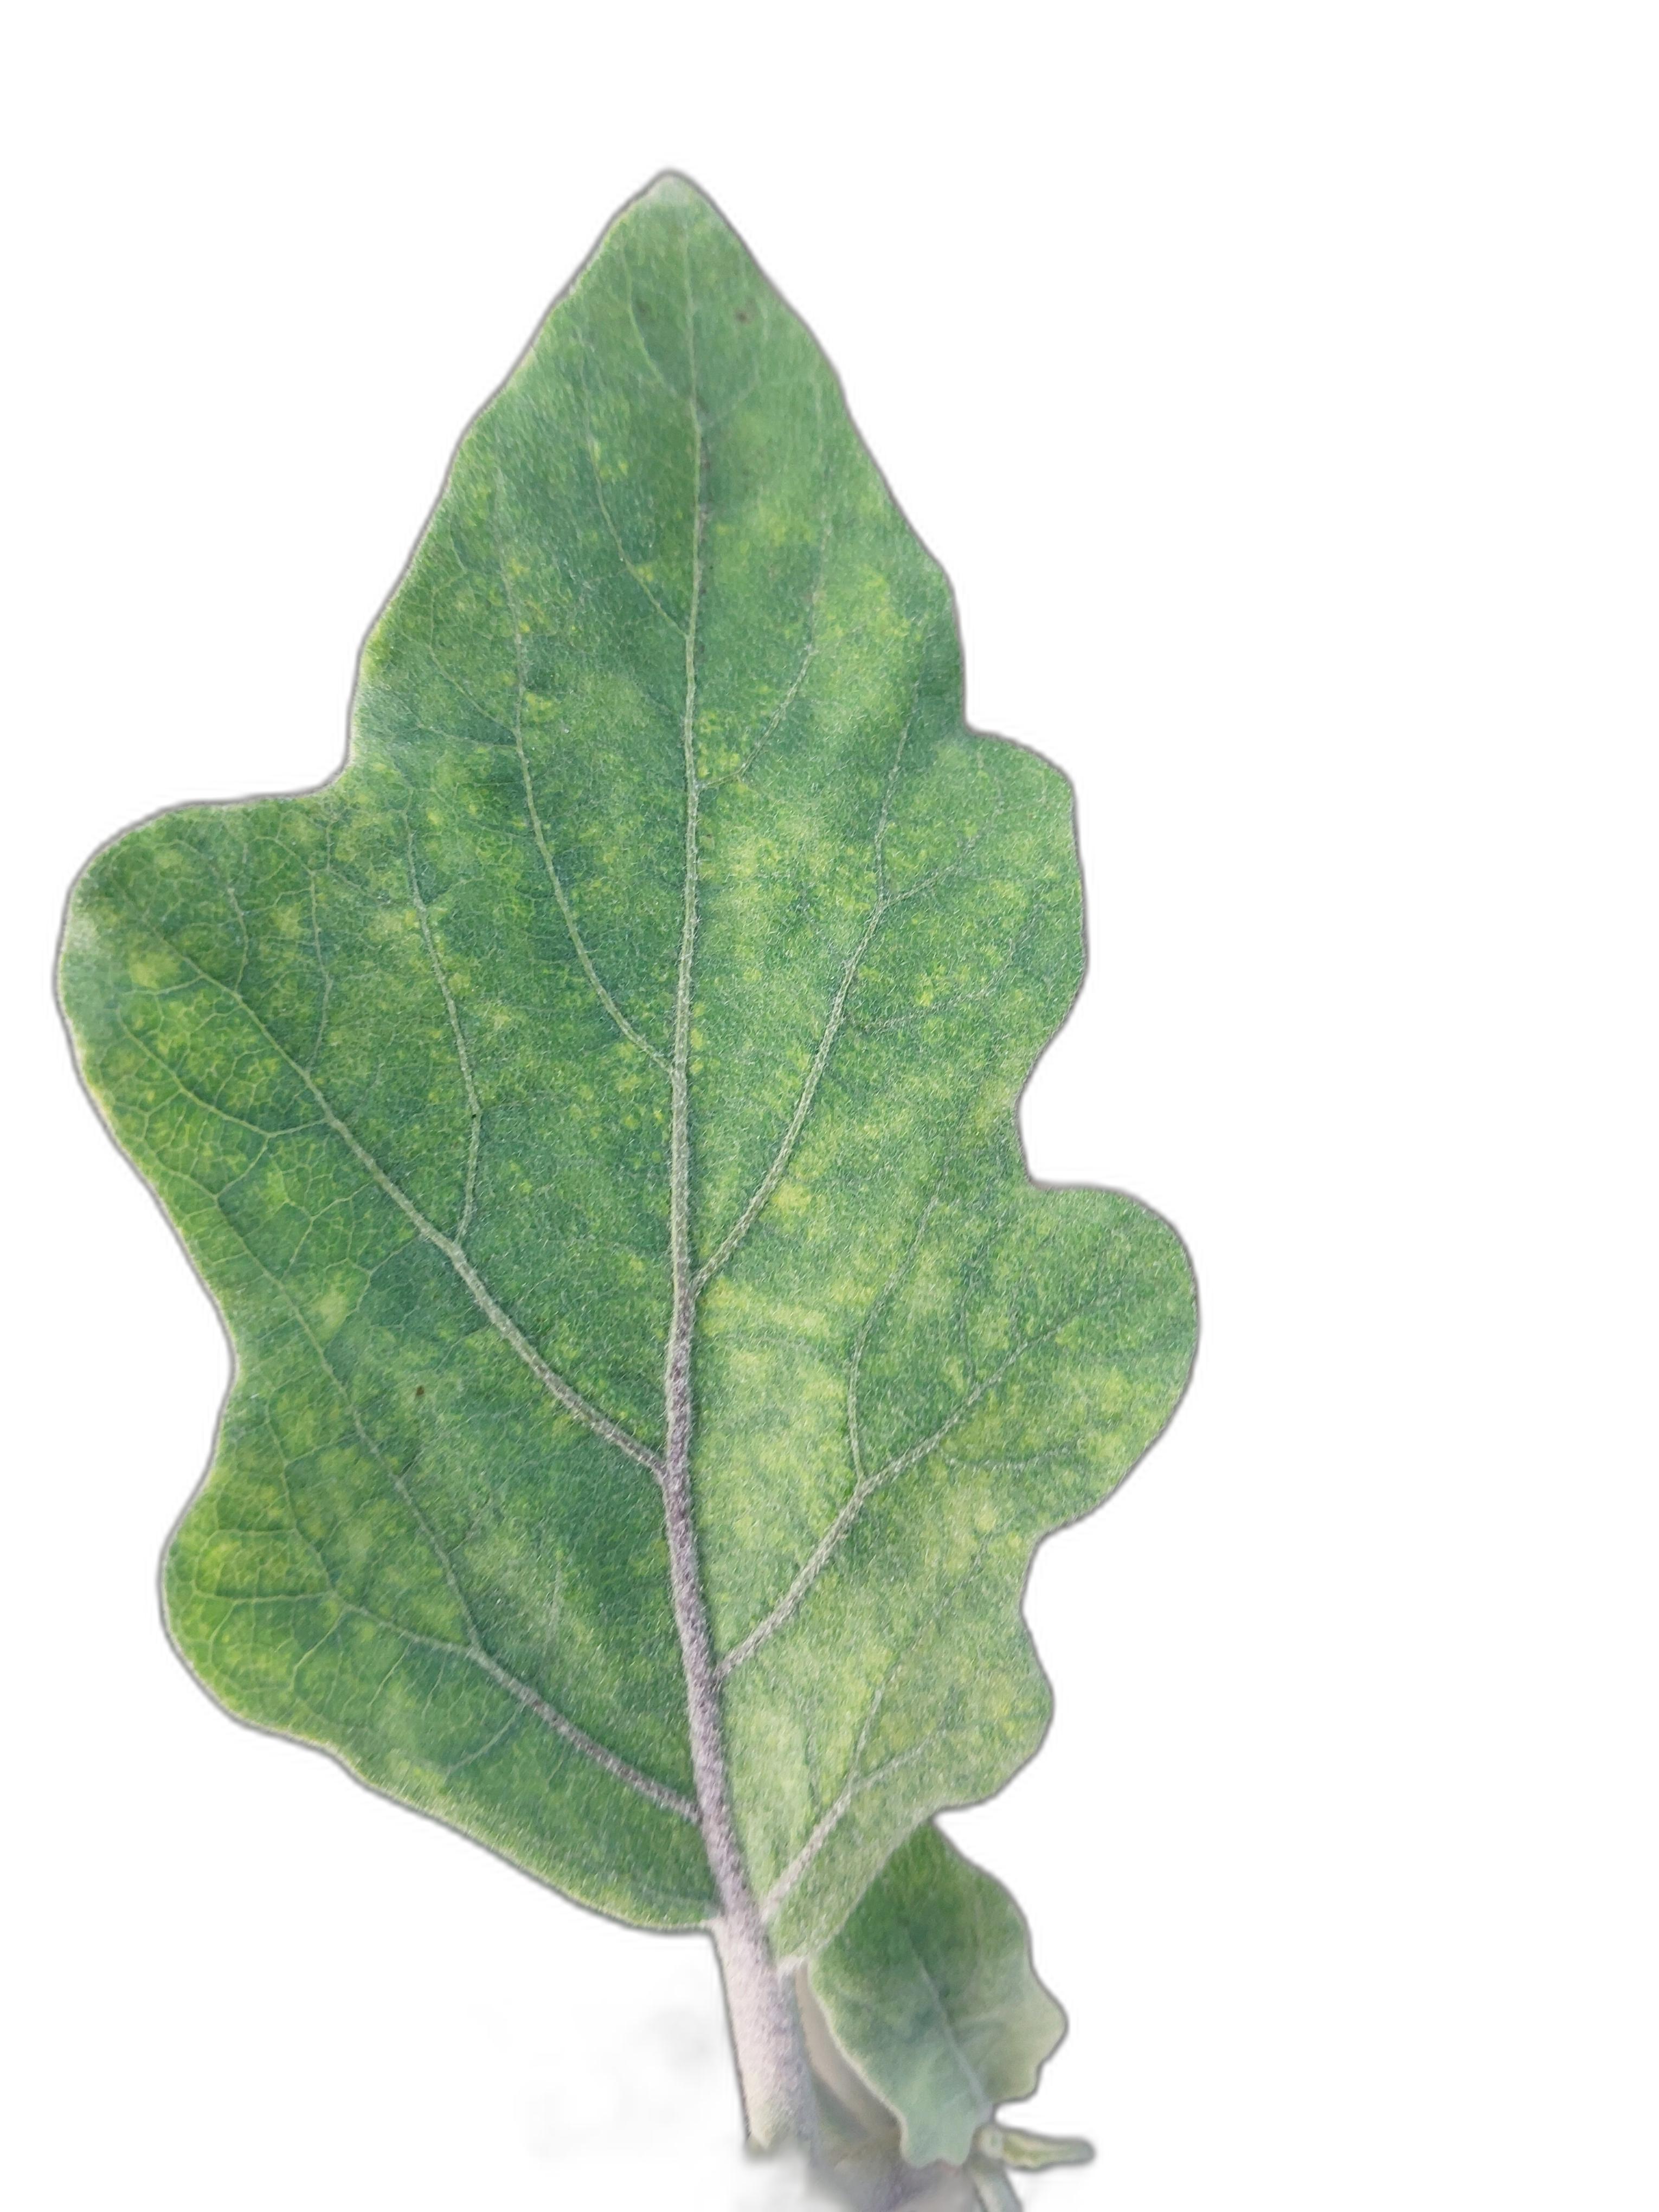
Label: Mosaic Virus Disease